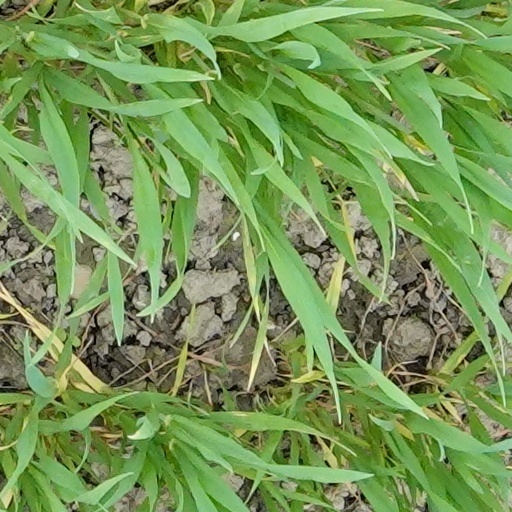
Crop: wheat